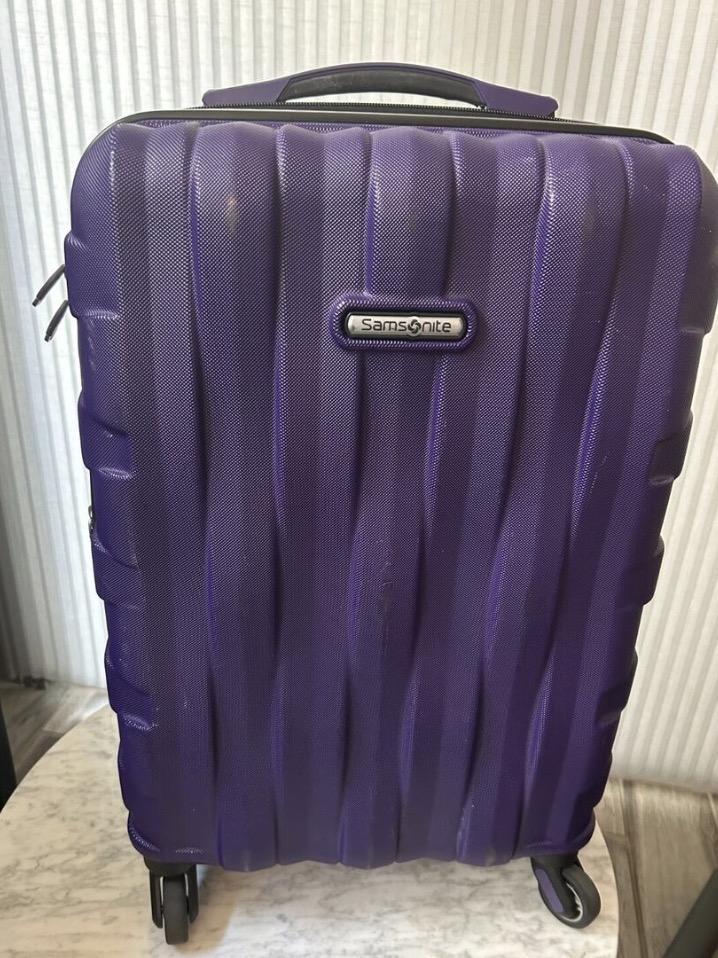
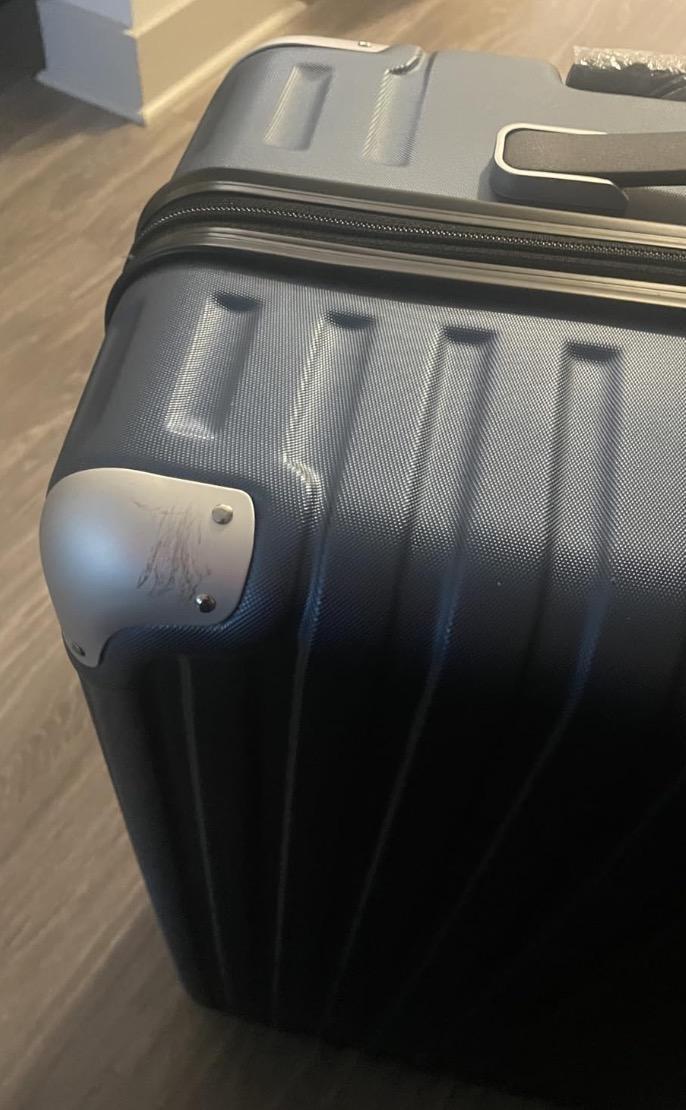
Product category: items_tea
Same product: no